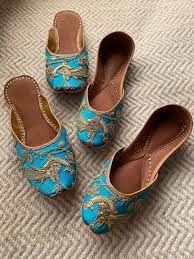
Label: Ballet Flat